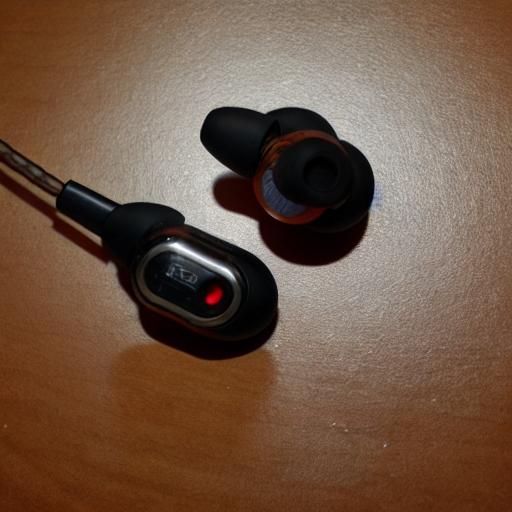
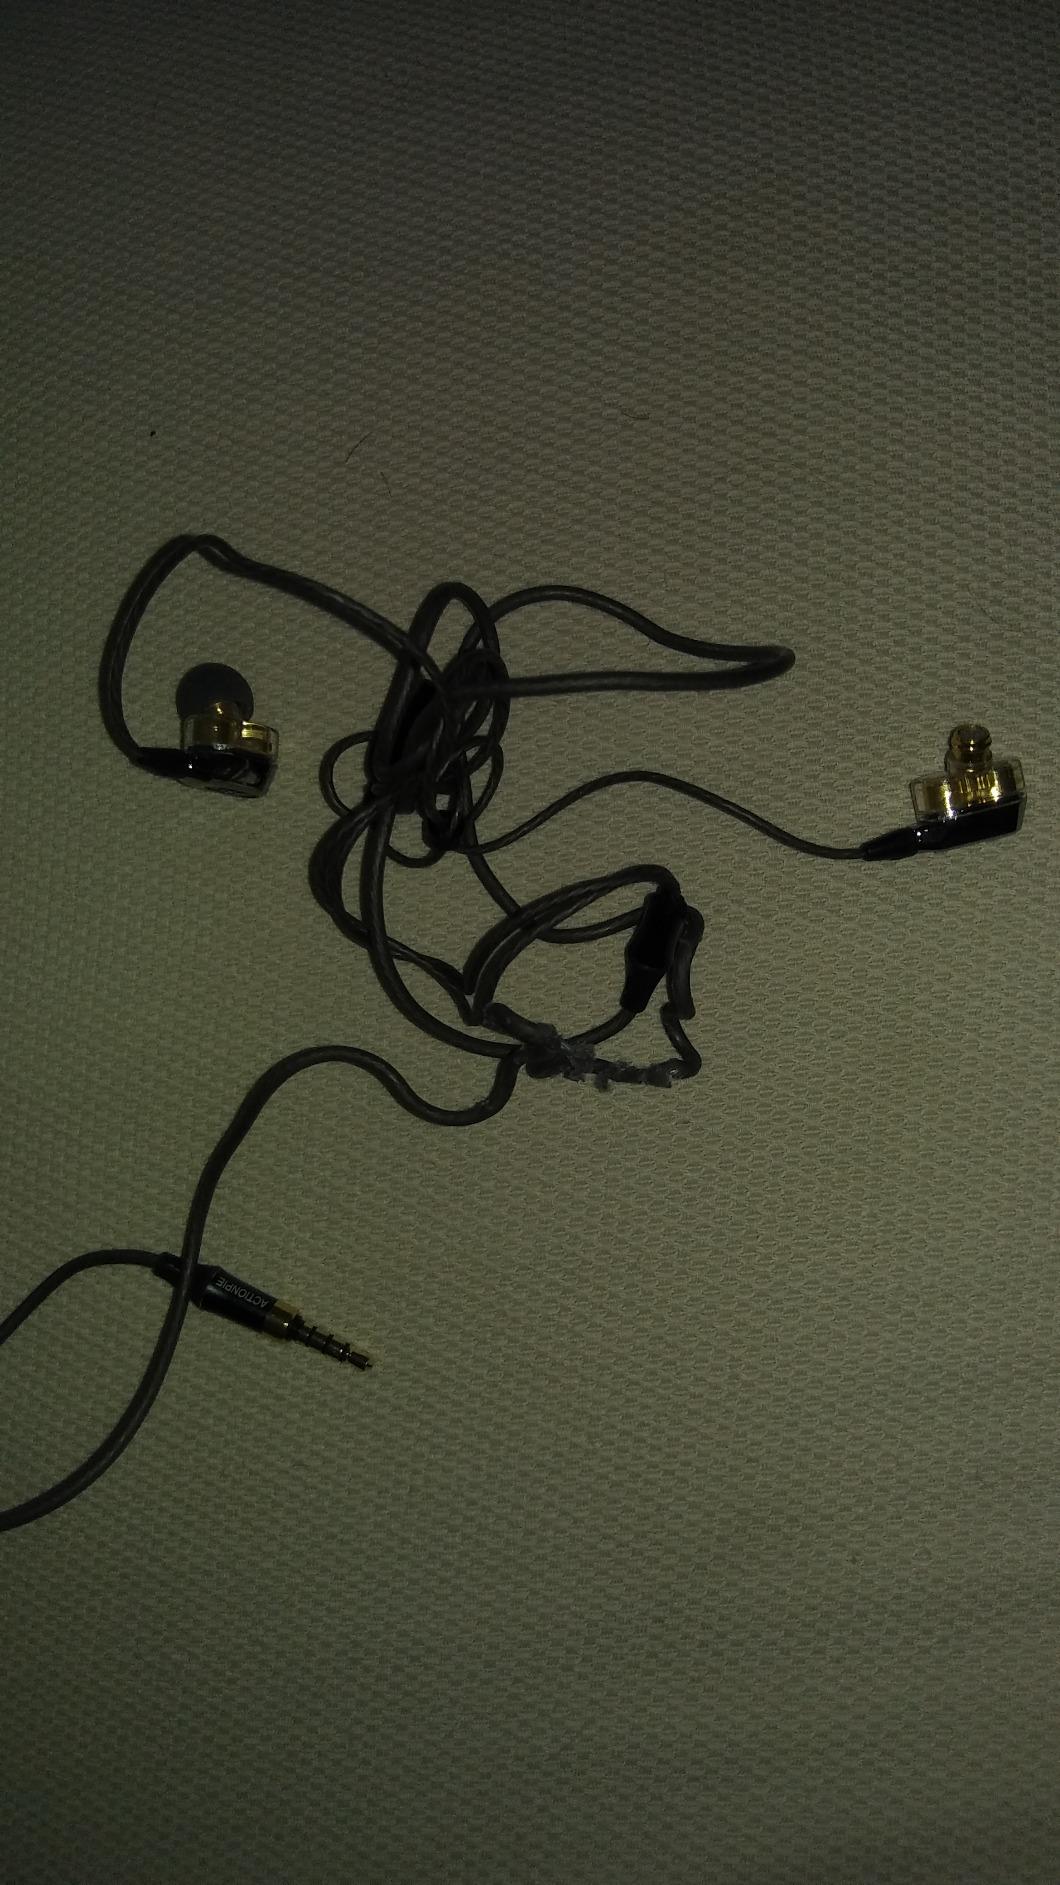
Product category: headphones
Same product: no